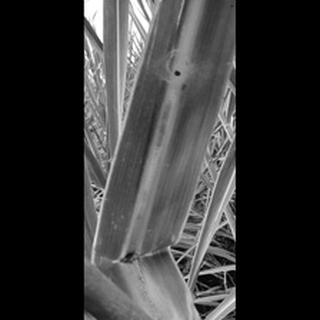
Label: sugarcane_red_rot